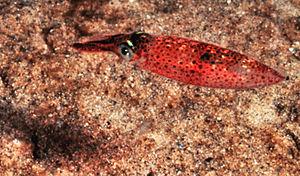
Illex est un genre de calmars de la famille des Ommastrephidae.
L'Encornet rouge nordique, appelé aussi calmar à courtes nageoires, est une espèce de calmar.